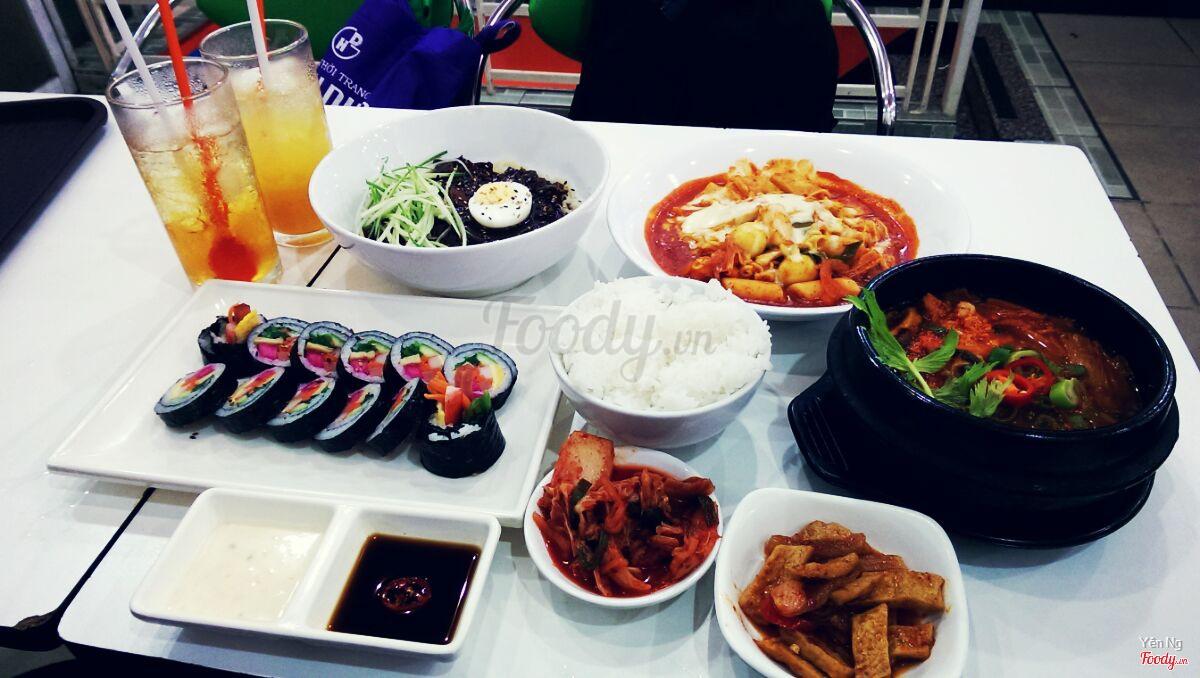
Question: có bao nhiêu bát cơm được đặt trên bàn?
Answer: có một bát cơm được đặt trên bàn